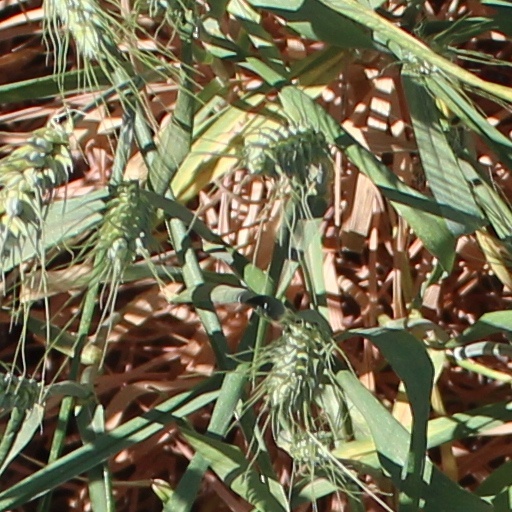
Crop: wheat